Battle of Isandlwana

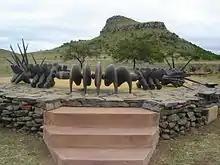
Memorial erected at the site commemorating the valour of the fallen Zulu impi at Isandlwana Hill, which is visible in the background

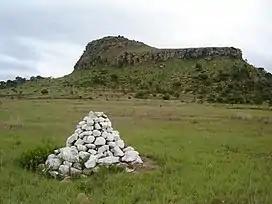
Photo of Isandlwana with one of the cairns marking one of the many British mass graves at the site

Debate persists as to how and why the British lost the battle. Many arguments focus on possible local tactical occurrences, as opposed to the strategic lapses and failings in grand tactics on the part of high command under Bartle Frere and Chelmsford. Still, the latter comes under scrutiny for mistakes that may have led directly to the British defeat. The initial view, reported by Horace Smith-Dorrien, was that the British had difficulty unpacking their ammunition boxes fast enough stating, "The box lids were screwed down, the screws were rusty and difficult to remove, there were too few screwdrivers, standing orders insisted that until a box was empty, no other boxes were to be opened, and the quartermasters were reluctant to distribute ammunition to units other than their own." Well-equipped and well-trained British soldiers could fire 10–12 rounds a minute. The lack of ammunition caused a lull in the defence and, in subsequent engagements with the Zulus, ammunition boxes were unscrewed in advance for rapid distribution.